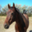
Label: horse